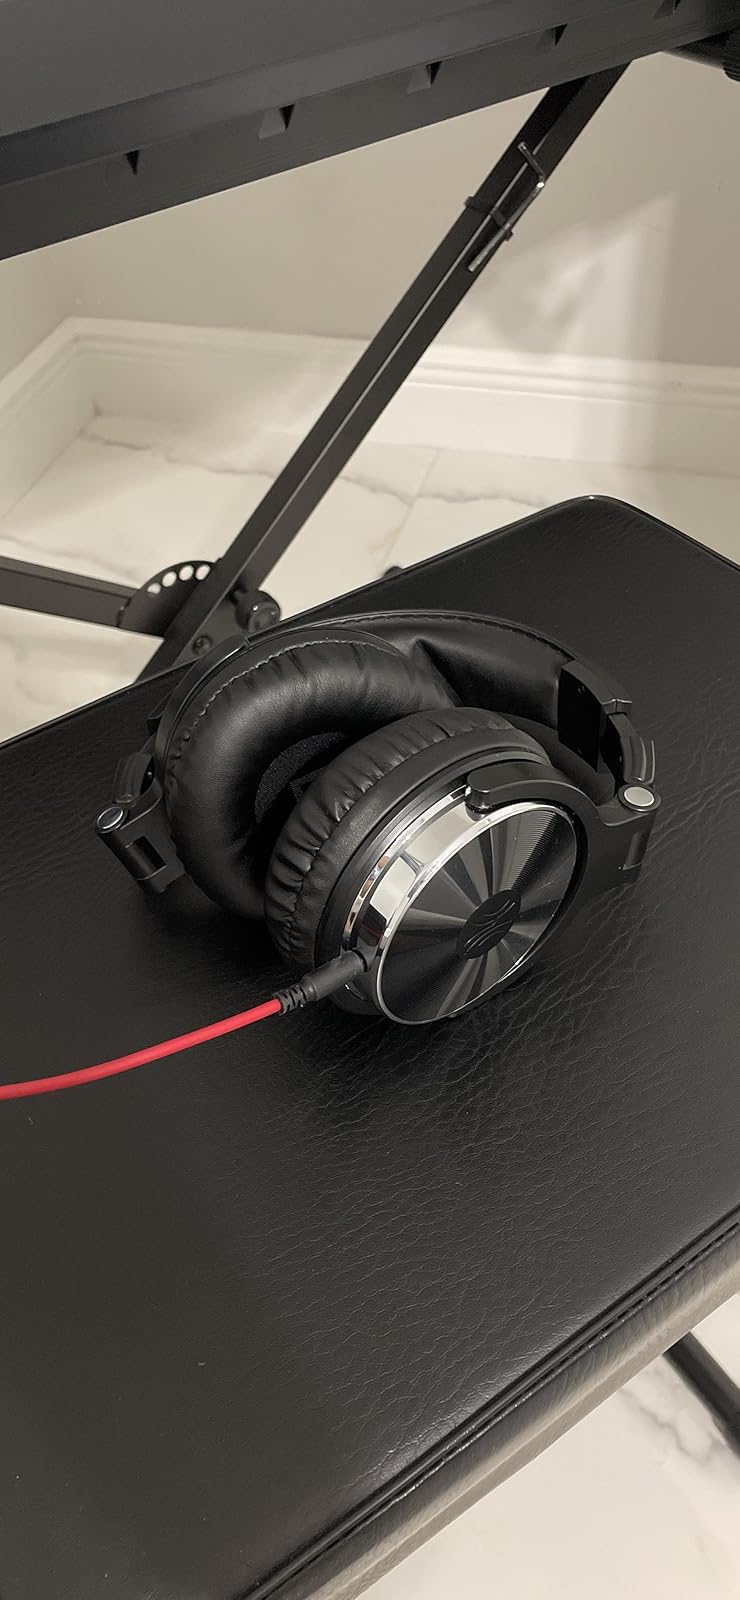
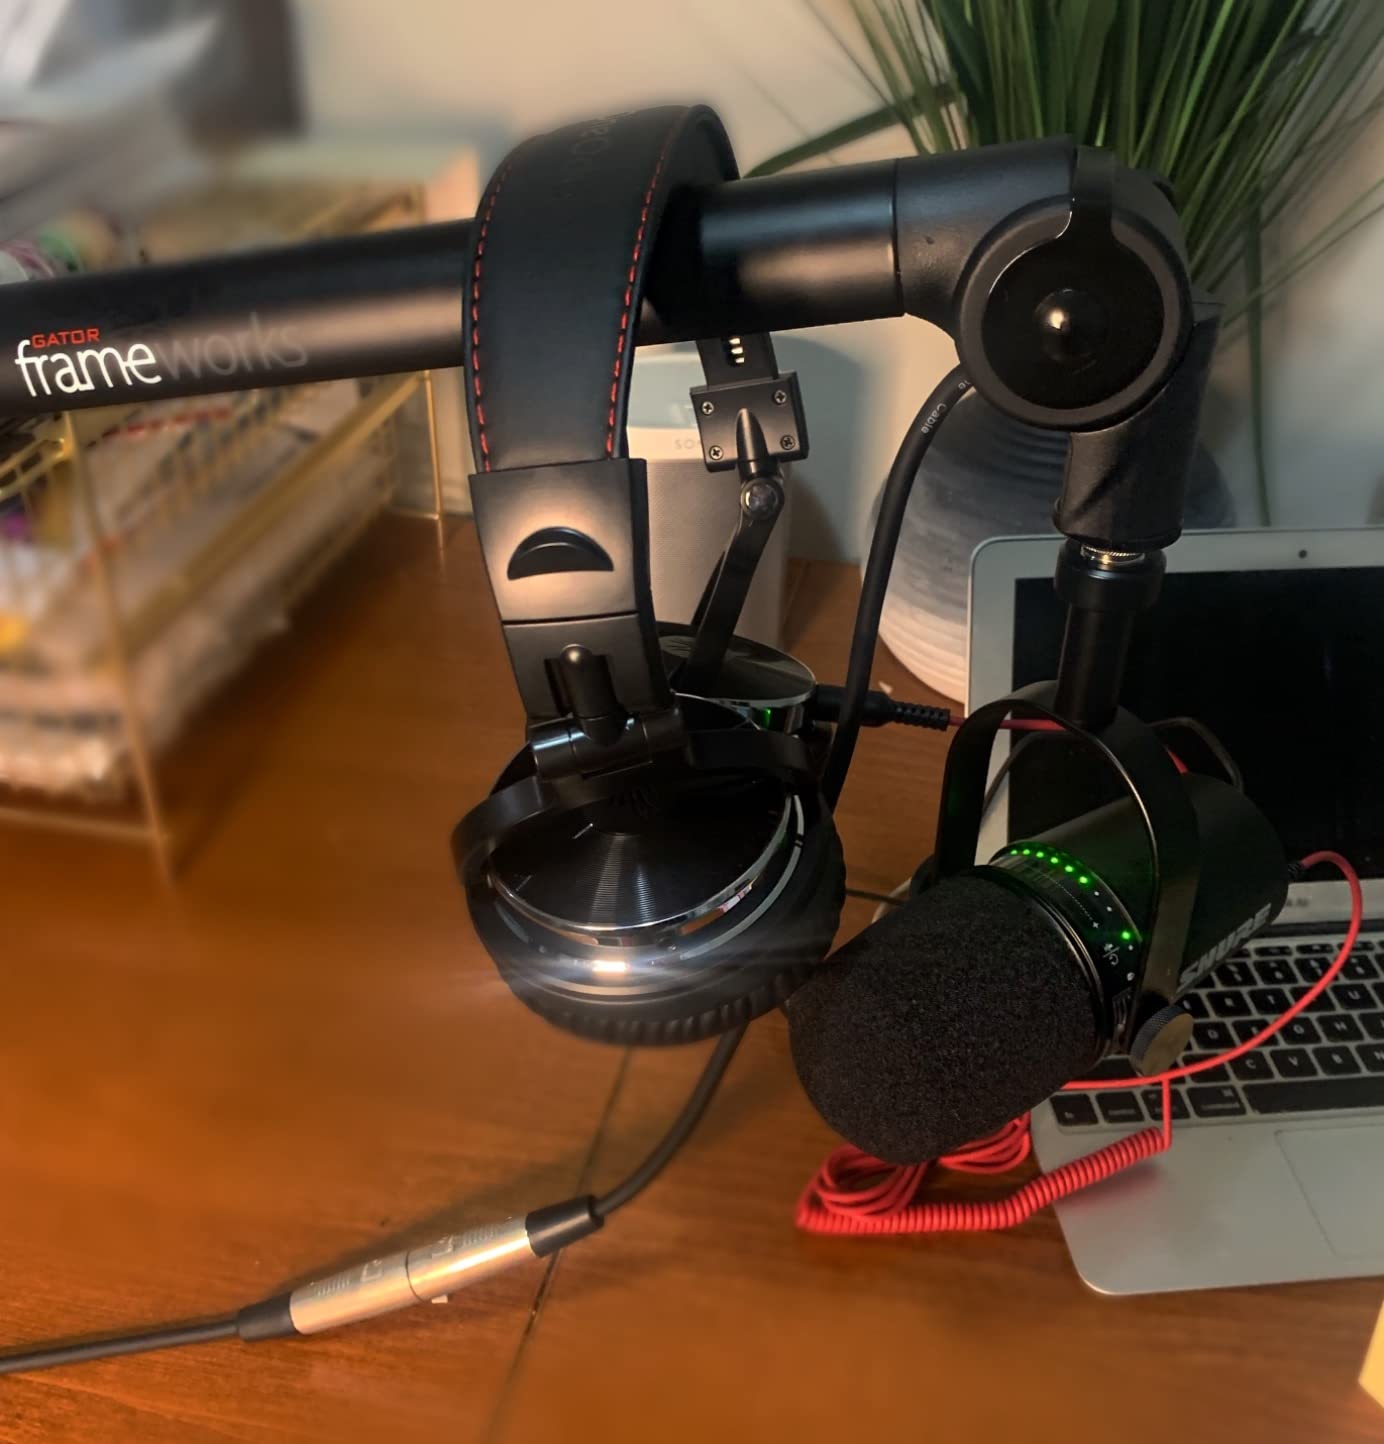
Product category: headphones
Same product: yes